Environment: real
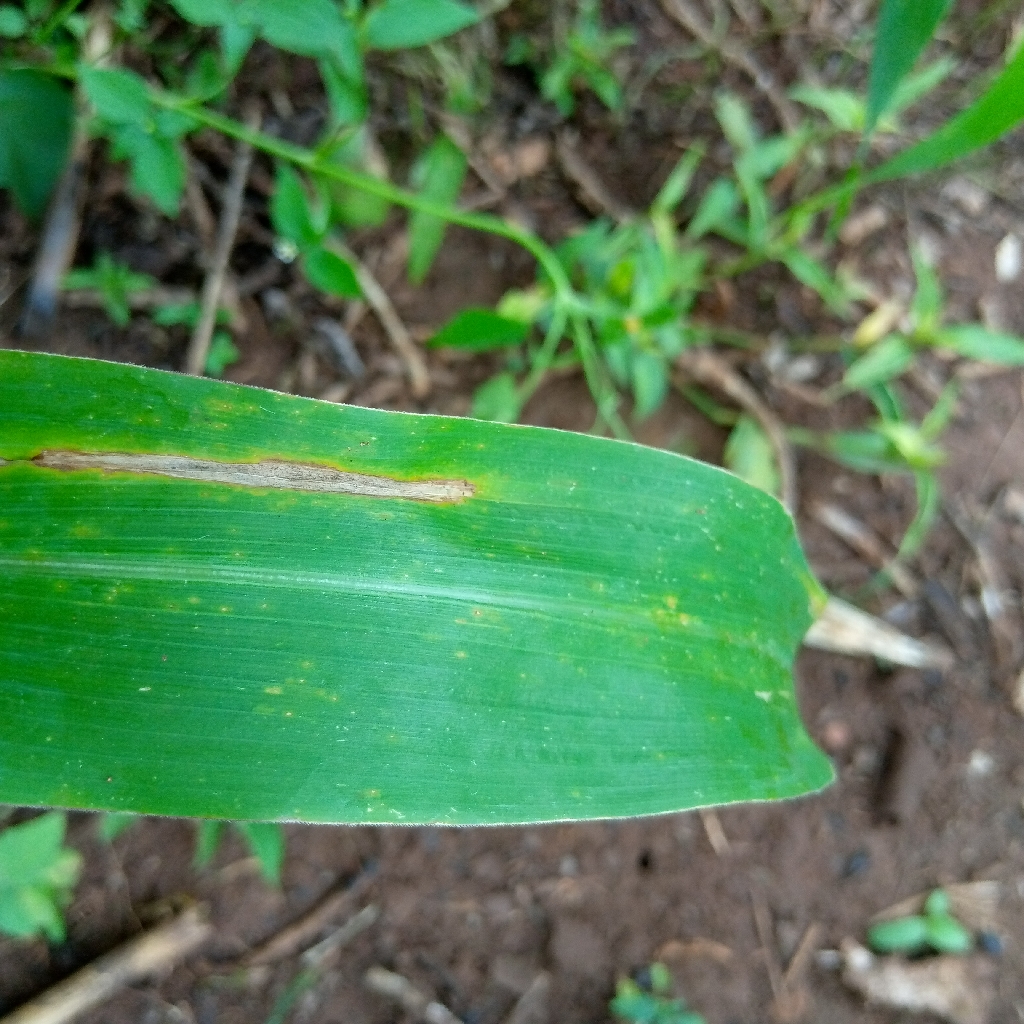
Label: northern_corn_leaf_blight